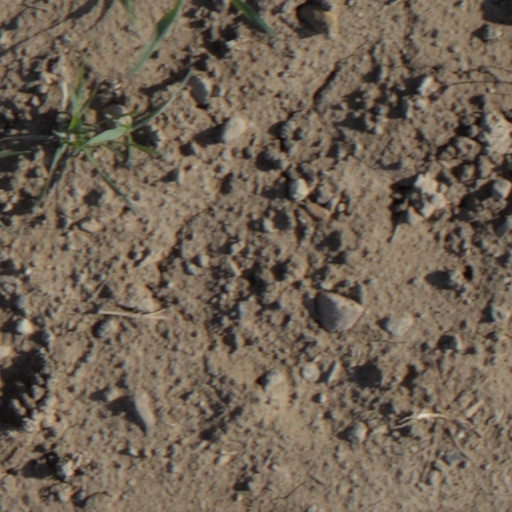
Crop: wheat